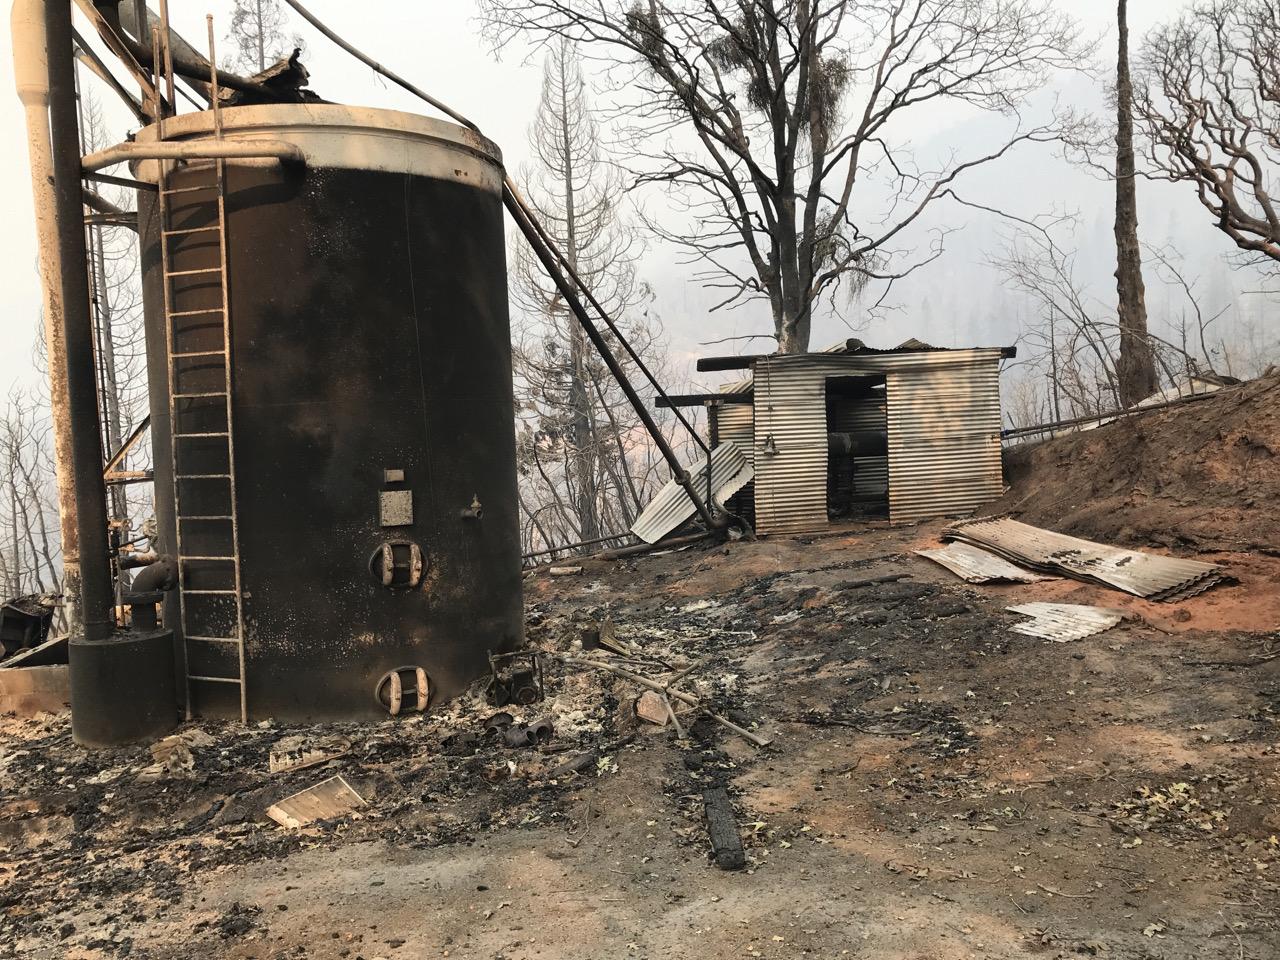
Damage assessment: destroyed